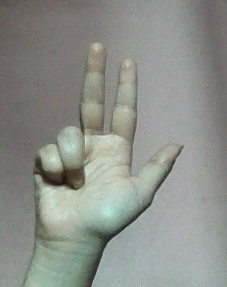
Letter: al